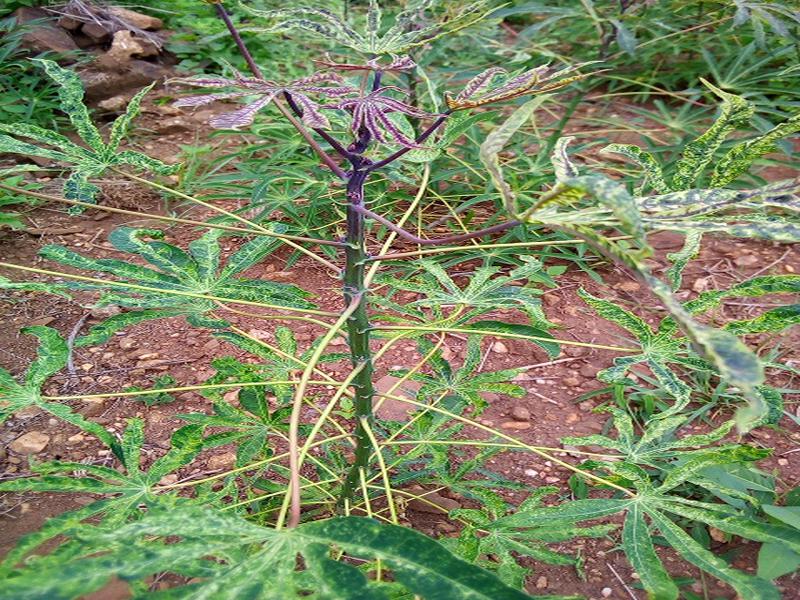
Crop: cassava
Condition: green_mottle